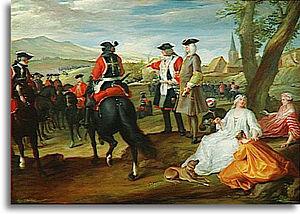
Paul Ponce Antoine Robert, dit Robert de Séry, né le 11 janvier 1686 à Sery-en-Porcien et mort à Paris le 29 décembre 1733, est un peintre français.
Le mousquetaire est un militaire armé d'un mousquet. Des corps d'armée de ce type ont existé dans plusieurs pays, mais le plus célèbre a été formé par les mousquetaires français, qui ont existé principalement aux XVIIᵉ et XVIIIᵉ siècles. Dans les arts, les mousquetaires ont été rendus célèbres au XIXᵉ siècle par plusieurs œuvres littéraires, dont le roman Les Trois Mousquetaires d'Alexandre Dumas et la pièce de théâtre Cyrano de Bergerac d'Edmond Rostand, qui s'inspirent librement des vies respectives de l'homme de guerre D'Artagnan et de l'écrivain libertin Savinien de Cyrano de Bergerac. Ces œuvres ont elles-mêmes alimenté le genre du roman de cape et d'épée, à son tour décliné sur d'autres supports.